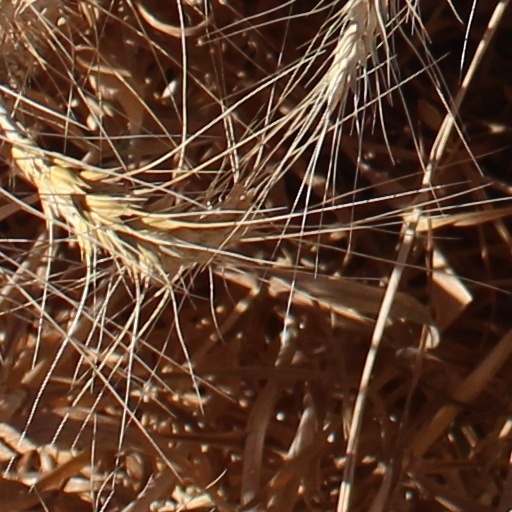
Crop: wheat